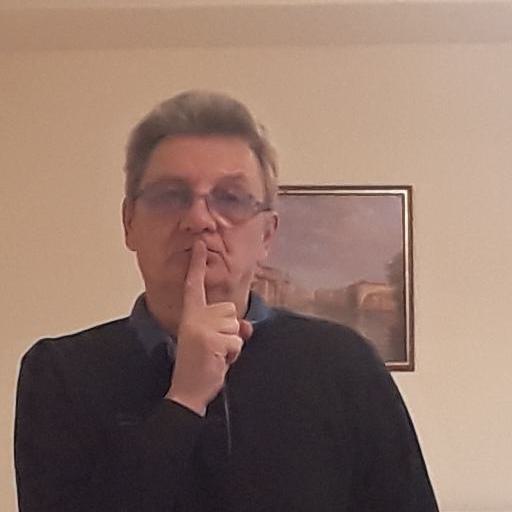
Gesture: mute